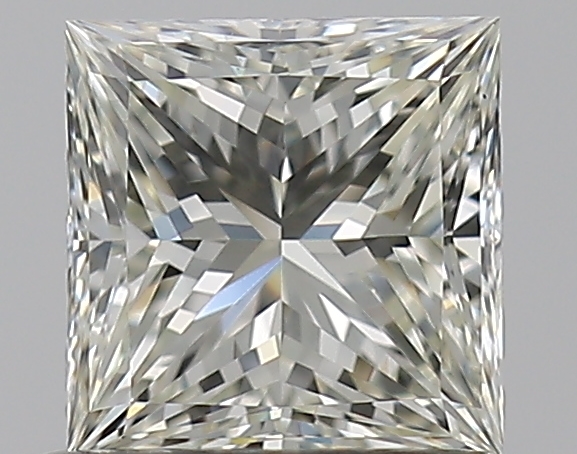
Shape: princess
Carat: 0.7
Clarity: VVS2
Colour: K
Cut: EX
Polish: EX
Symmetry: VG
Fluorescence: N
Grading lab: GIA
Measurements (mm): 4.95 x 4.87 x 3.55